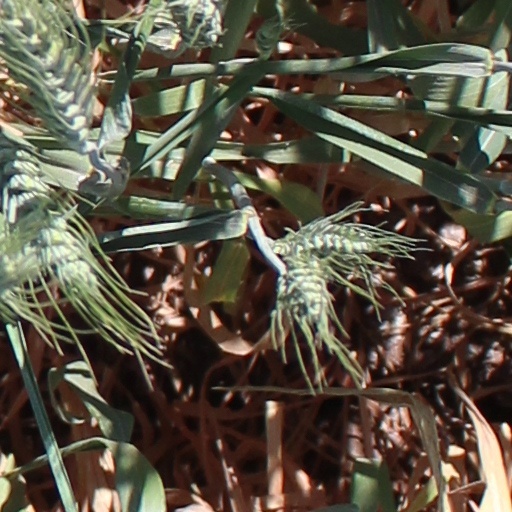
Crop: wheat